Amal (carburettor)

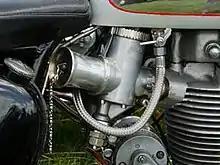
Amal GP carburettor fitted to a 1956 BSA Gold Star 500cc

The GP (Series 316) was introduced in 1954 replacing both the TT and RN, and was a further development of the RN. Although the needle and jets were still offset, they were moved away from the side of the bore which simplified the needle mounting. Air for the pilot feed was taken from the outside of the carb through a drilling. The GP was available in four body sizes and in flange mounting only: